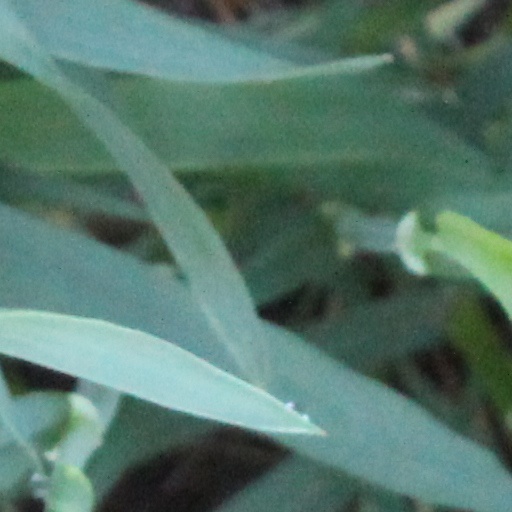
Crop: wheat